Władysław IV Vasa

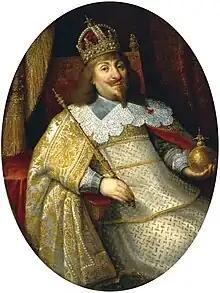
Władysław IV Vasa, coronation

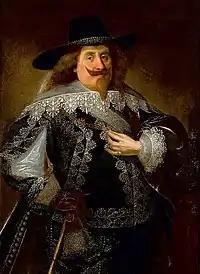
Władysław IV, by Pieter Soutman, c. 1634

The election sejm of 1632 eventually chose Władysław; there were no other serious contenders. The decision was reached on 8 November, but as the "pacta conventa" were not yet ready, the official announcement was delayed until 13 November. In the "pacta conventa", Władysław pledged himself to fund a military school and equipment; to find a way to fund a navy; to maintain current alliances; not to raise armies, give offices or military ranks to foreigners, negotiate peace treaties, or declare war without the Sejm's approval; not to take a wife without the Senate's approval; to convince his brothers to take an oath to the Commonwealth; and to transfer the profits from the Royal Mint to the Royal Treasury rather than to a private treasury. When the election result was announced by the Crown Grand Marshal, Łukasz Opaliński, the "szlachta" (nobility), who had taken part in the election, began festivities in honor of the new king, which lasted three hours. Władysław was crowned in the Wawel Cathedral, in Kraków on 6 February in the following year.